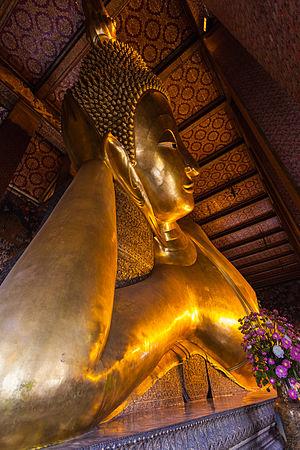
Le Wat Pho, ou Wat Phra Chettuphon, est un des plus grands et des plus anciens temples bouddhistes de Bangkok.